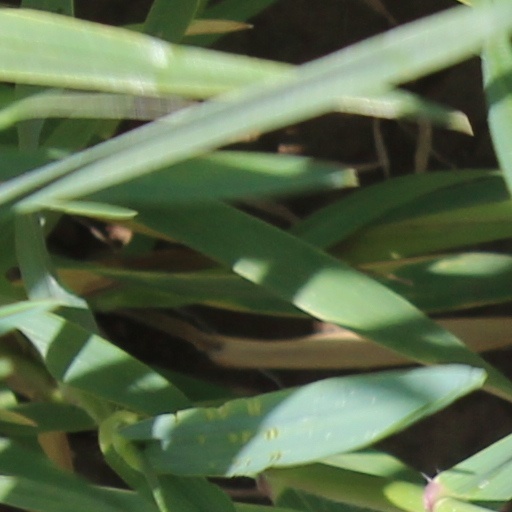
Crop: wheat